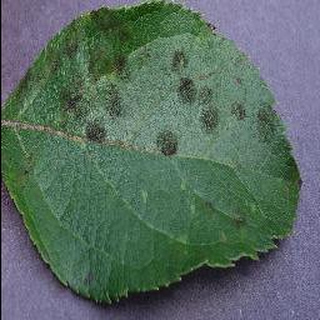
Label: apple_apple_scab